Far Eastern Party

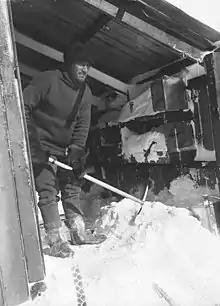
Mertz at Cape Denison

Before setting off again they raised the flag—which they had forgotten to do at their furthest point—and claimed the land for the crown. With the temperature rising, they switched to travelling at night to take advantage of the harder surface the cold provided. With the five remaining dogs, Mawson and Mertz pushed on. Starving, the dogs began to struggle; two more—Johnson and Mary—were shot and divided between men and dogs over the following days. Mawson and Mertz found most of the meat tough, but enjoyed the liver; it, at least, was tender. With the pulling power of the dogs now severely depleted, Mertz stopped making trail and instead helped Mawson to pull the sledge. Despite the challenges, they made good progress; in the first four nights, they travelled . As they approached the Ninnis Glacier on 21 December, Haldane—once the largest and strongest of the dogs—was shot.